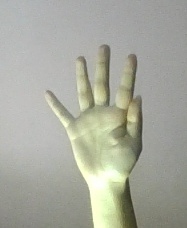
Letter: sheen